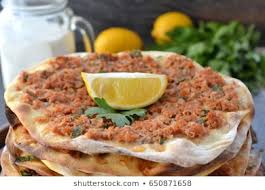
Yemek: lahmacun